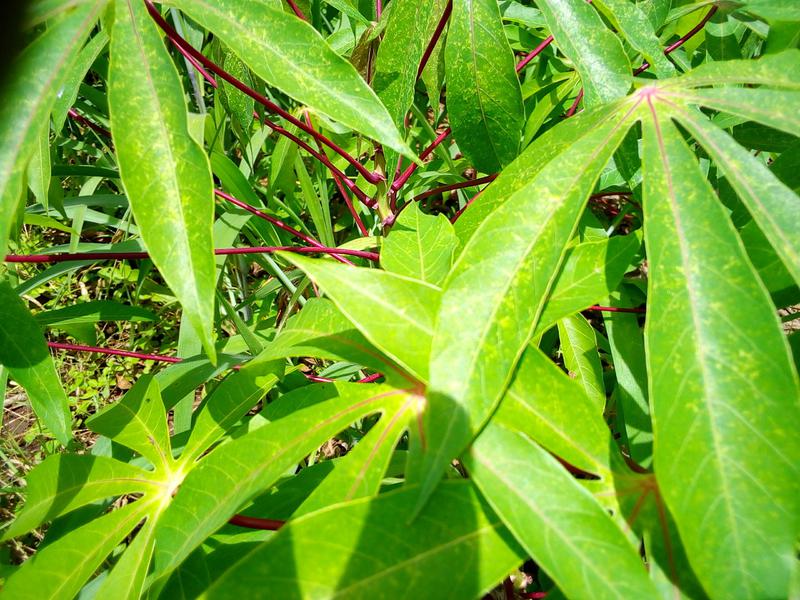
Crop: cassava
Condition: green_mottle